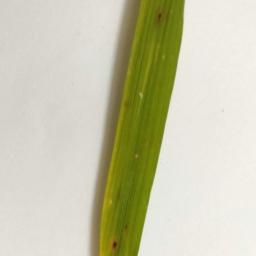
Label: Rice___Brown_Spot